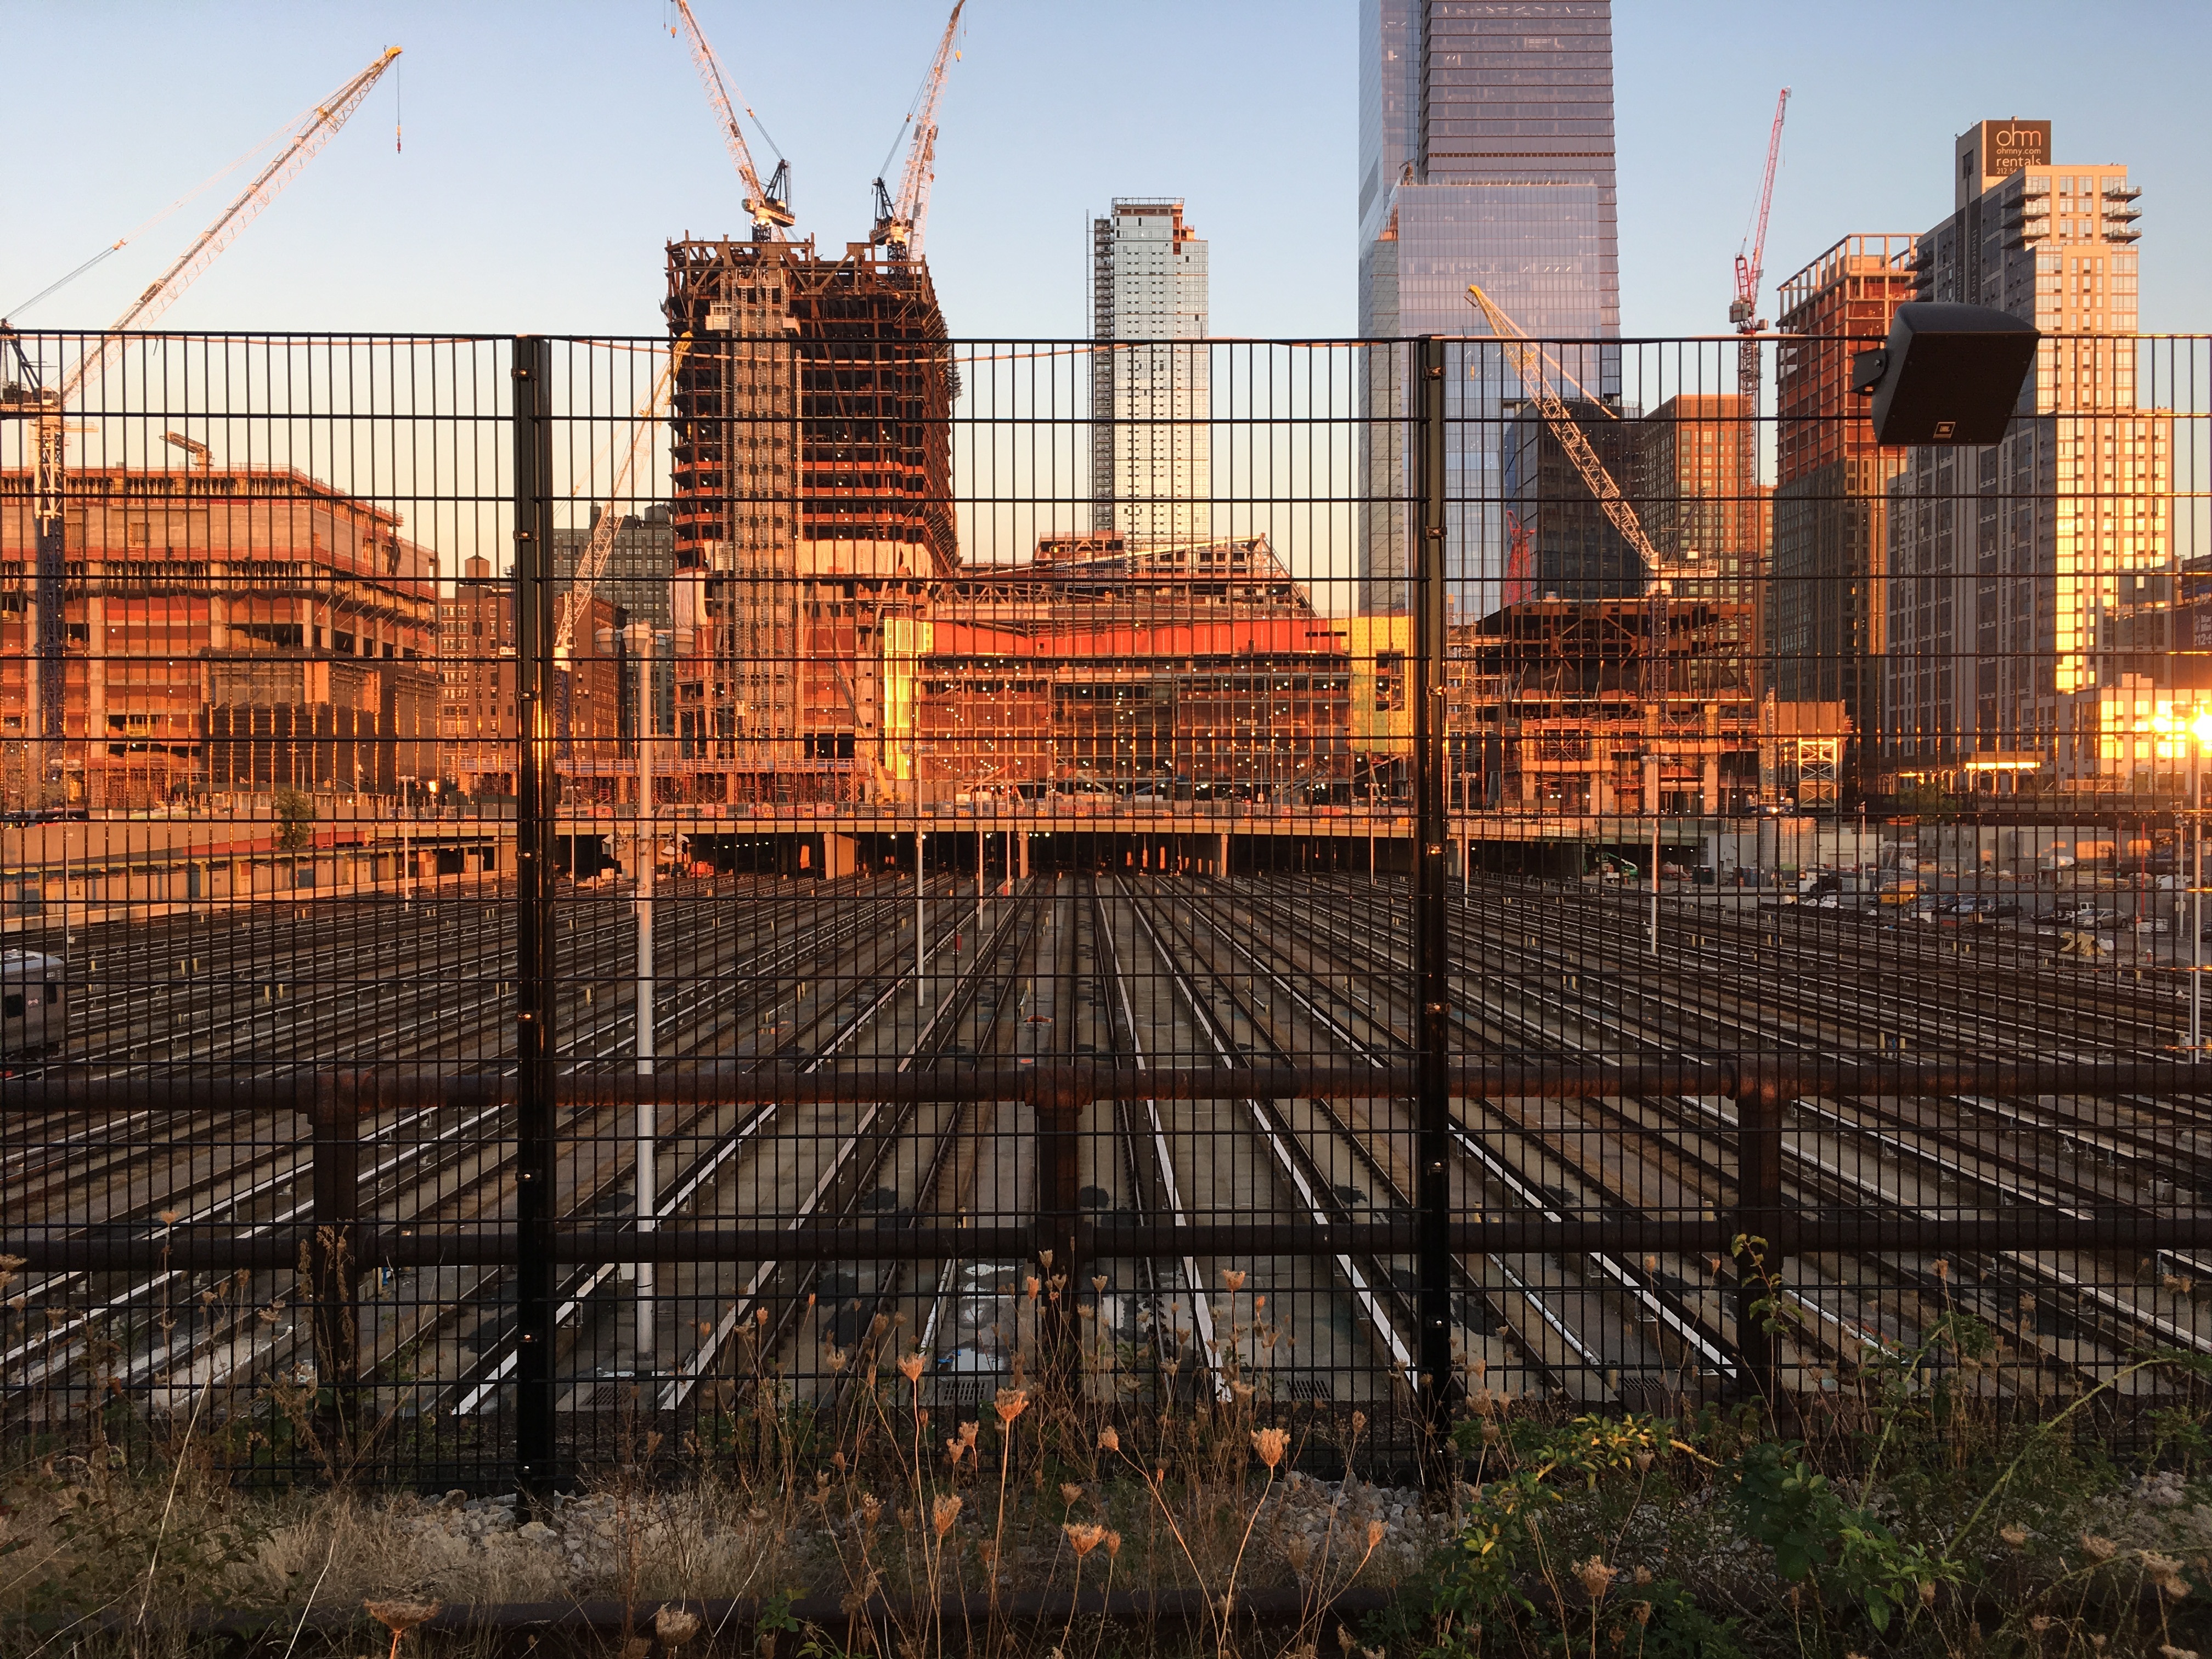
track, railway, railroad, rail, cityscape, steel, transit, transport, construction, metal, factory, industry, electricity, tracks, rail transport, urban area, outdoor structure